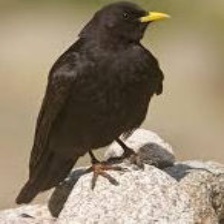
Species: ALPINE CHOUGH
Scientific name: PYRRHOCORAX GRACULUS